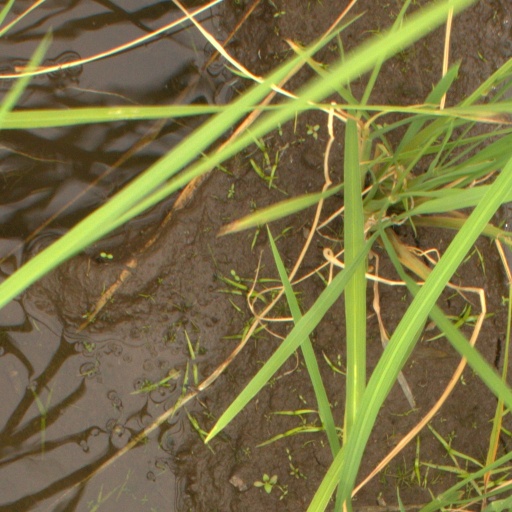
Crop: rice